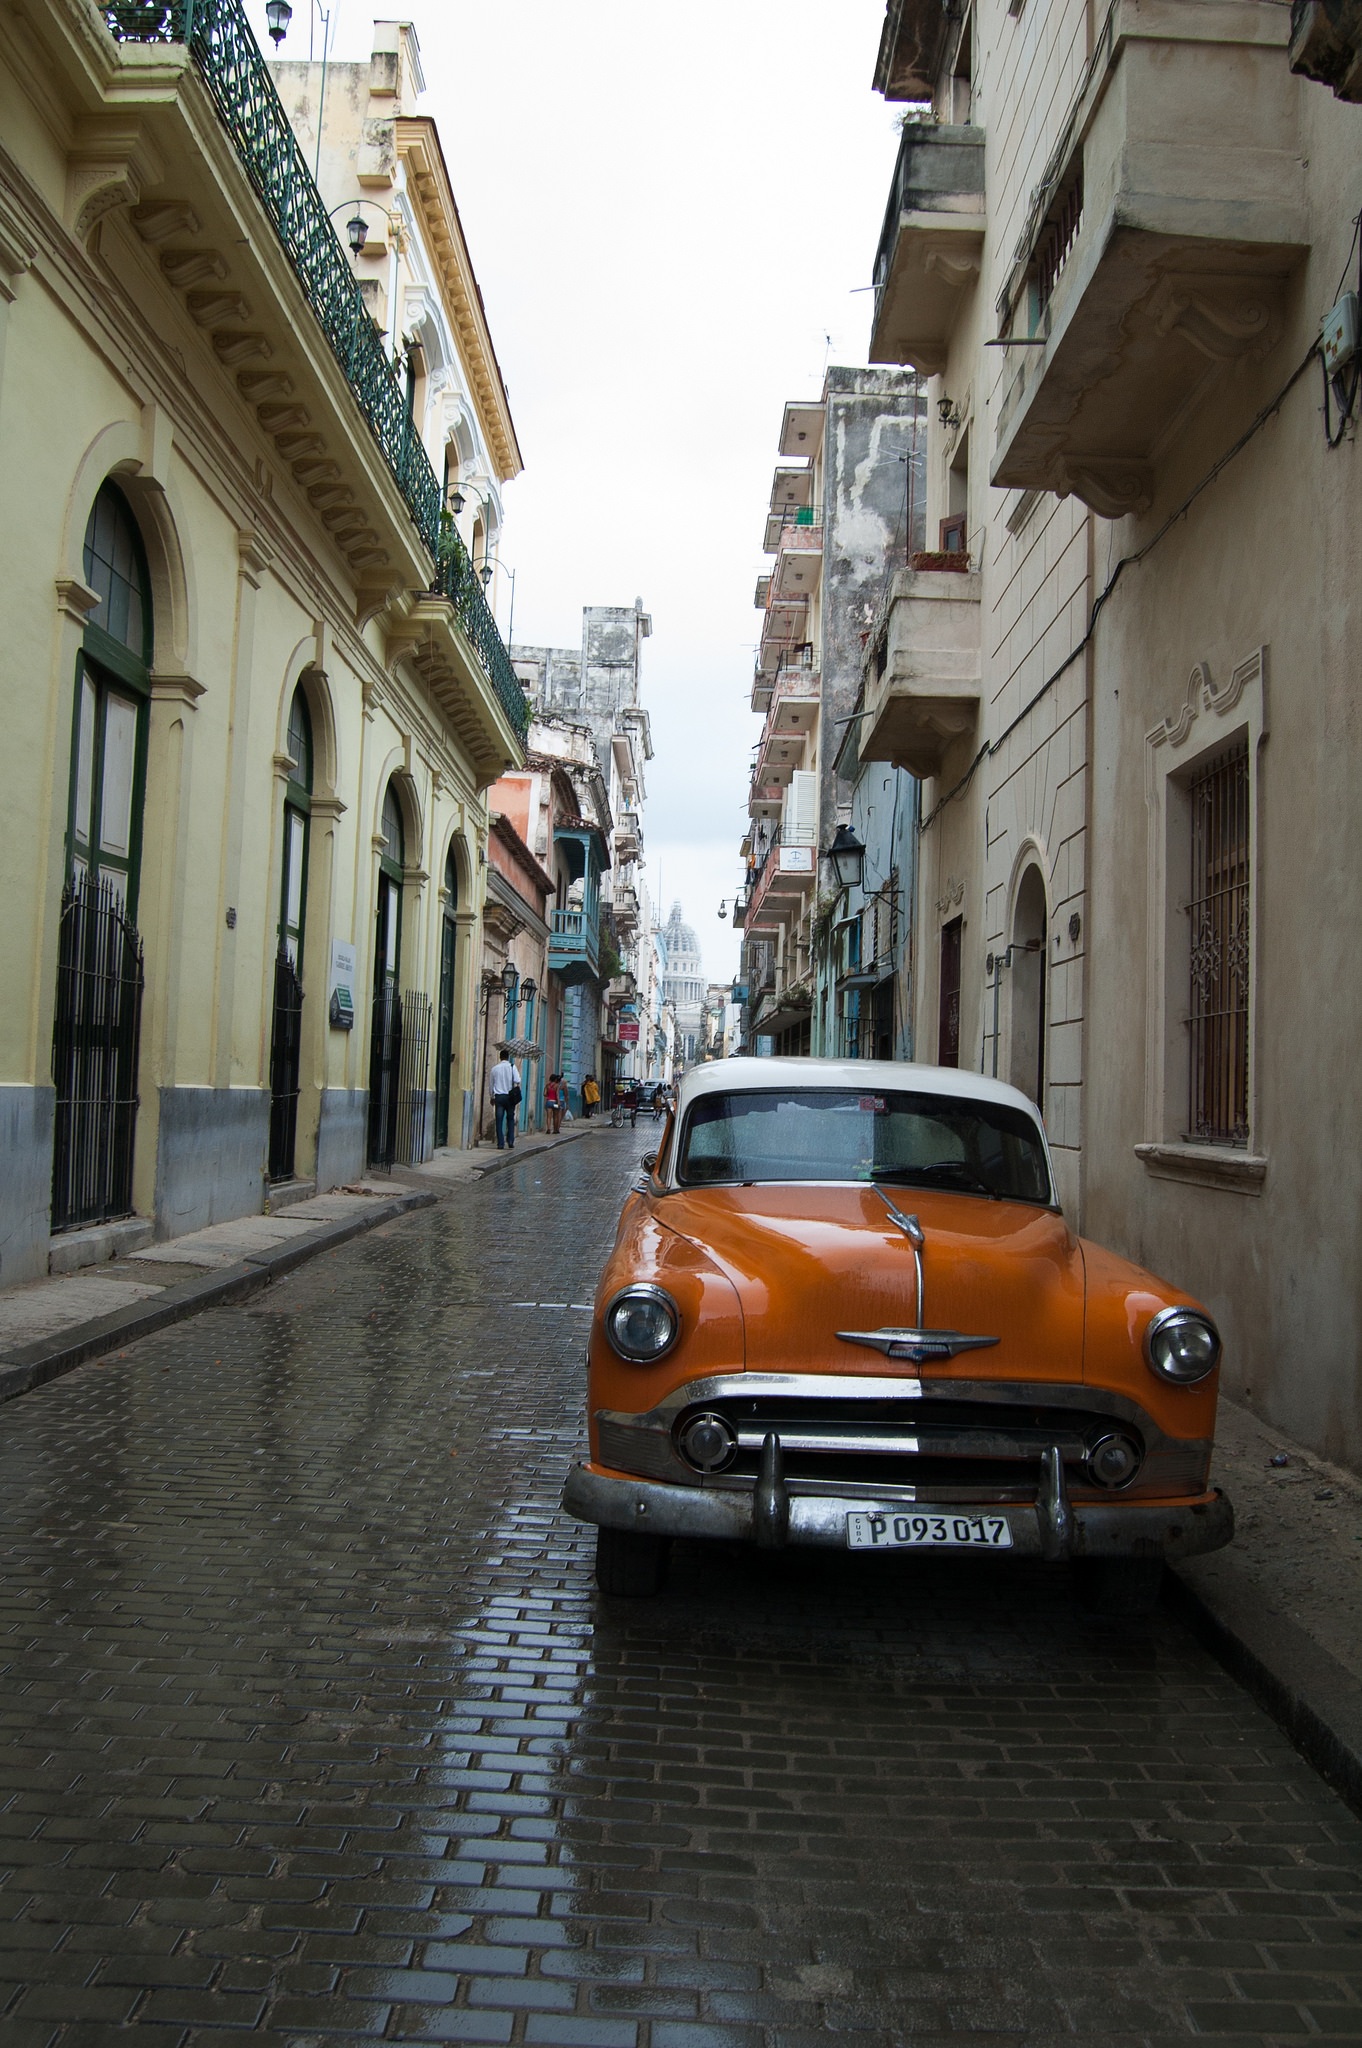
road, street, car, travel, vehicle, old car, sports car, vintage car, supercar, classic, vat, antique car, land vehicle, mode of transport, automobile make, automotive design